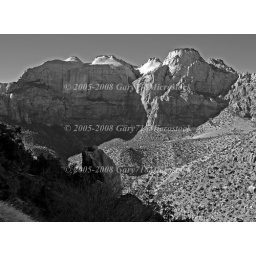
The Zion National Park in Utah USA, in black and white